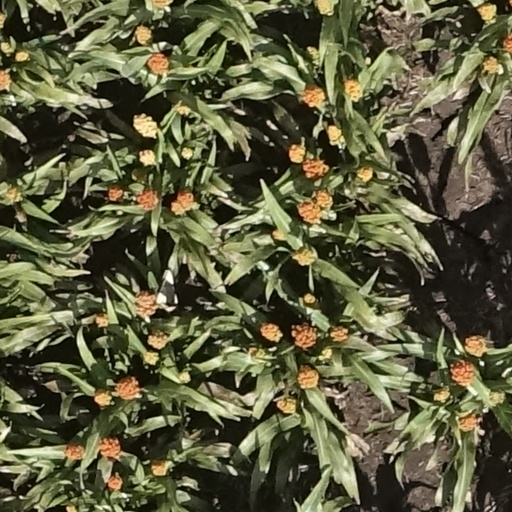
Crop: sorghum